Papantla

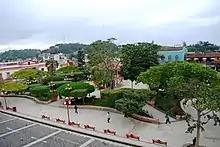
Main plaza or park of Papantla

Papantla is the heart of the Totonacapan region. When the Spanish refounded the town, they laid it out in Spanish style with a central plaza surrounded by the most important buildings, such as the main church and the main government building. The Municipal Palace still faces the main plaza, marked by the classic-style pediment over the main entrance. This building contains two murals: one about the Totonacs by Teodoro Cano Garcia and the other by Xolotl Martinez Hurtado de Mendoza. The construction of the building dates from 1810 although it was destroyed by forces associated with Pancho Villa in 1915. The building was reconstructed in 1929, with remodeling done in 1979 and 1999. The plaza is officially named the Israel C. Téllez Park, which contains grass and a number of trees. In this plaza are weekend events such as the Danzón Fridays as well as live music on Saturday and cultural events on Sundays. On the underside of the kiosk is a mural by Teodoro Cano Garcia which depicts the indigenous concept of creation, as a world with four suns.